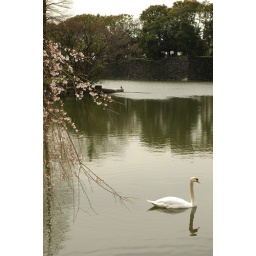
A swan swimming past a cherry blossom tree near the Imperial Palace gardens, Tokyo.